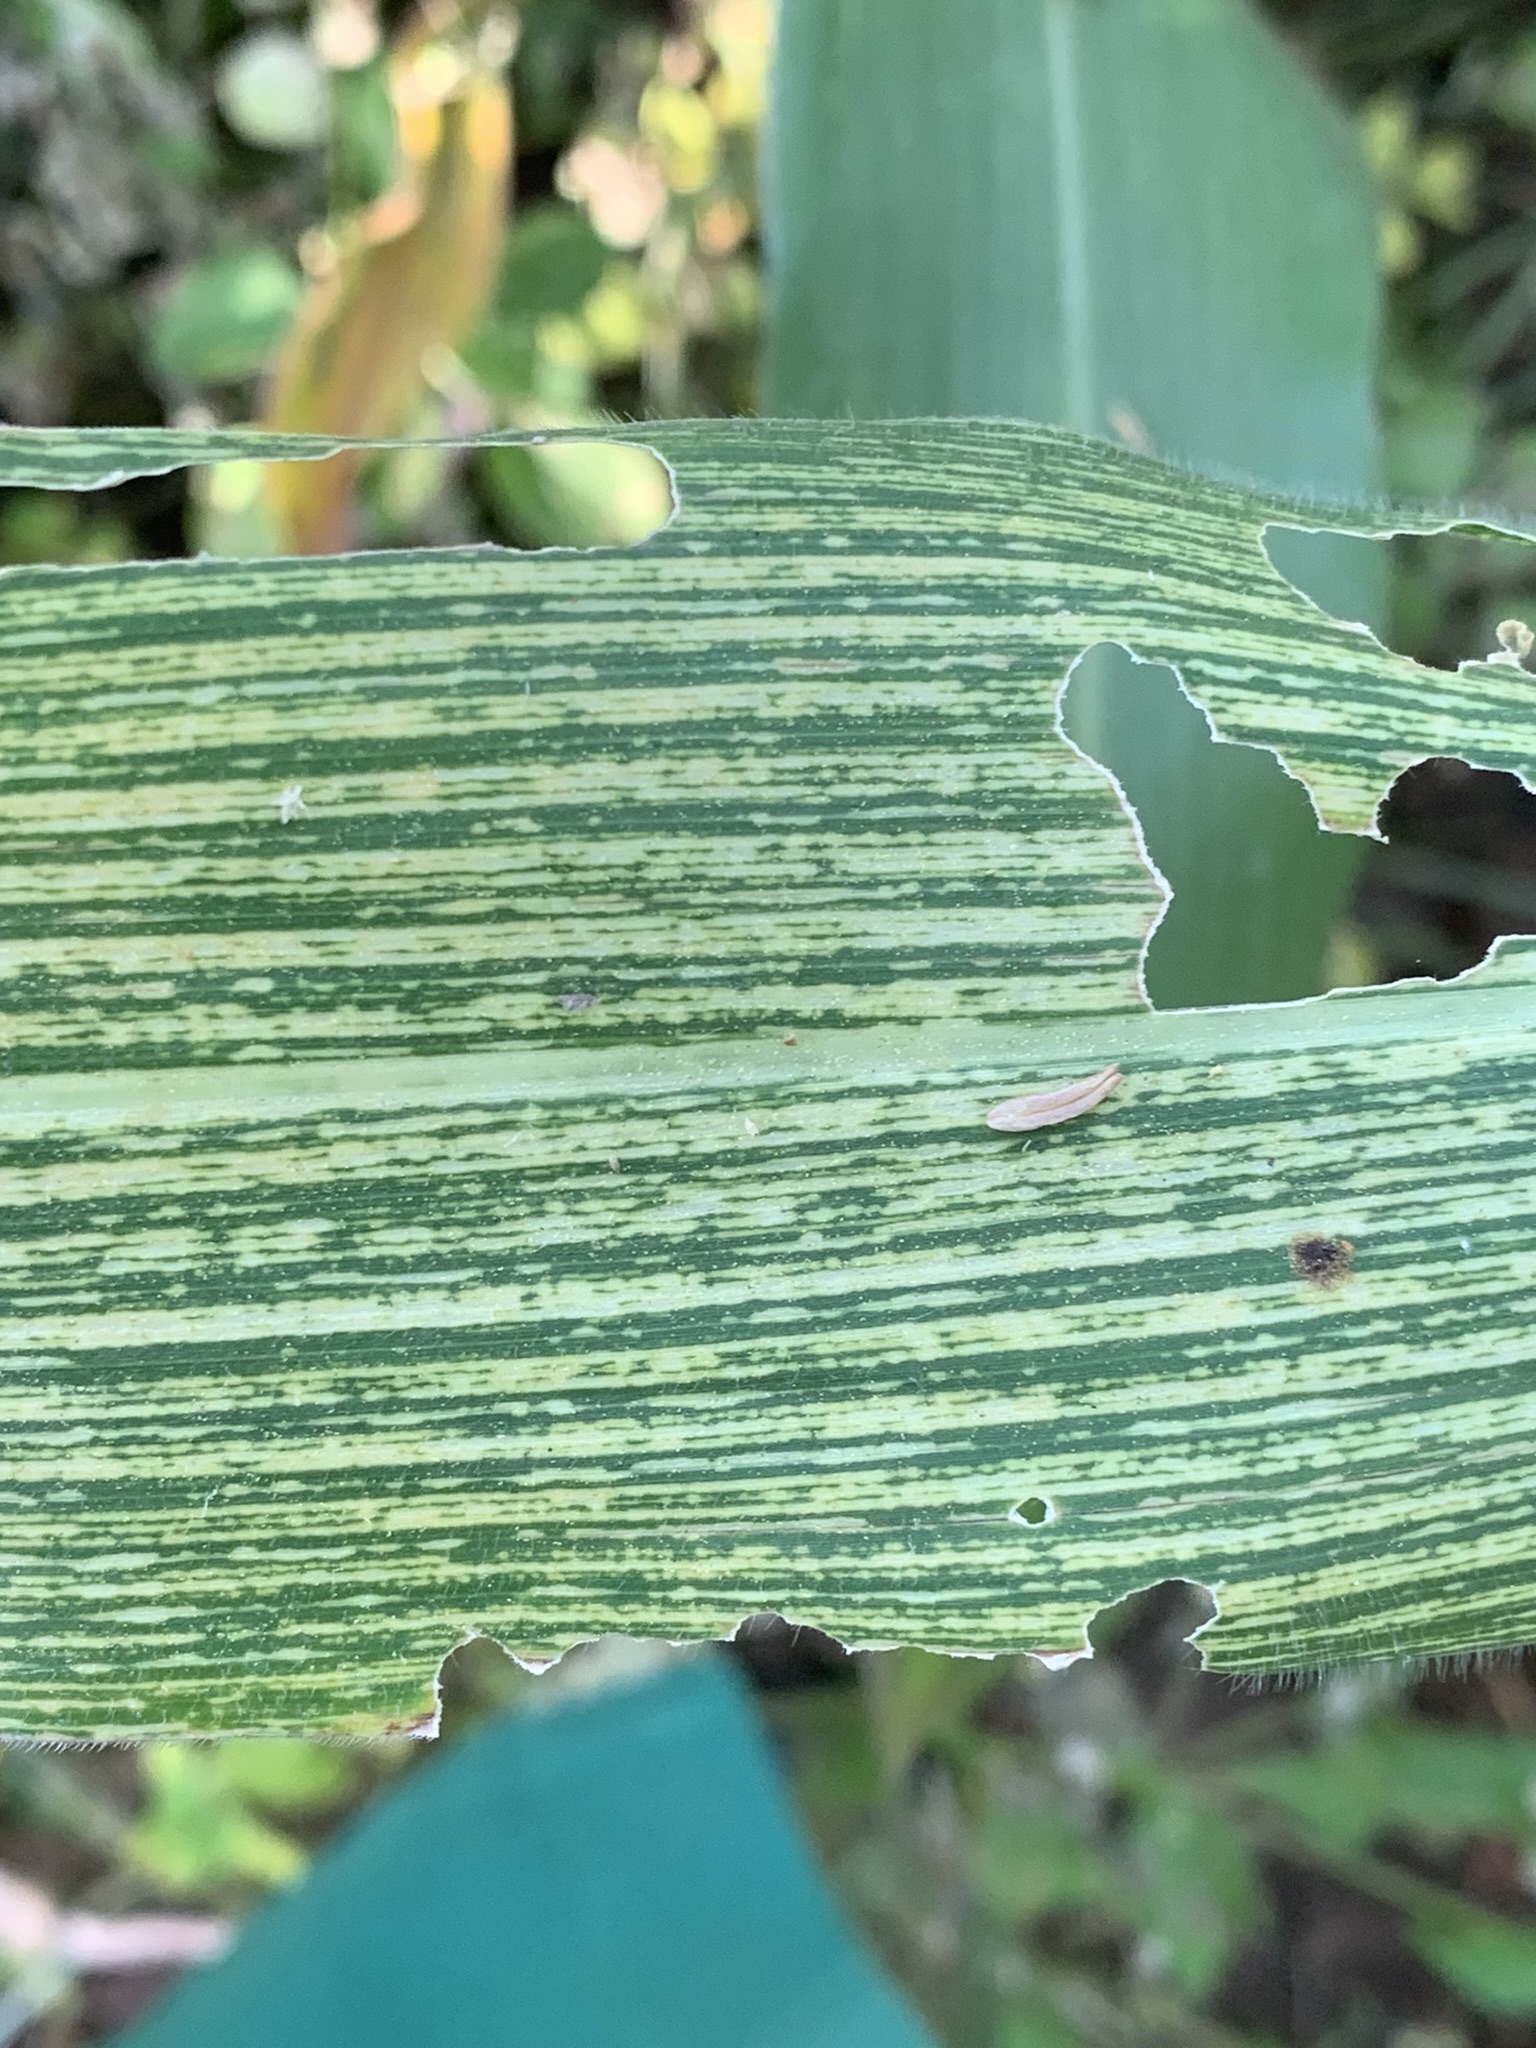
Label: MSV